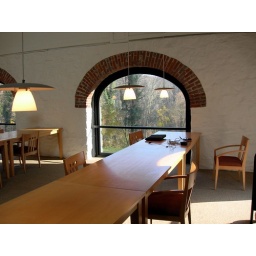
The wonderful manuscript archive where I read farm account books (my chair is in the corner)